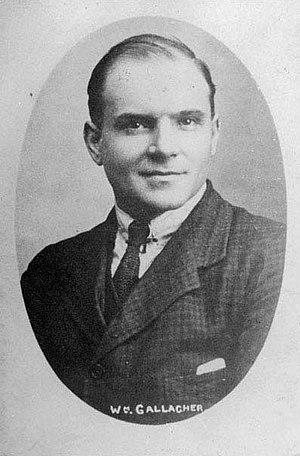
William Gallacher, né le 25 décembre 1881 à Paisley en Écosse et mort le 12 août 1965 dans la même ville, est un homme politique britannique. Il est l'un des très rares communistes à avoir siégé au Parlement du Royaume-Uni.